Dedekind eta function

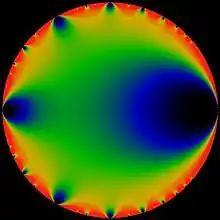
Modulus of Euler phi on the unit disc, colored so that black = 0, red = 4

In the second equation the branch of the square root is chosen such that when .